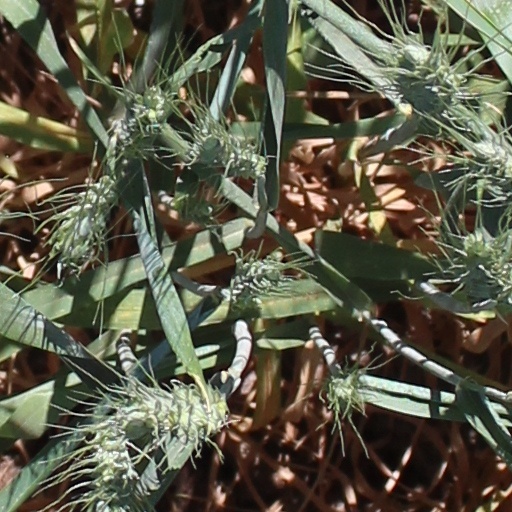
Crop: wheat